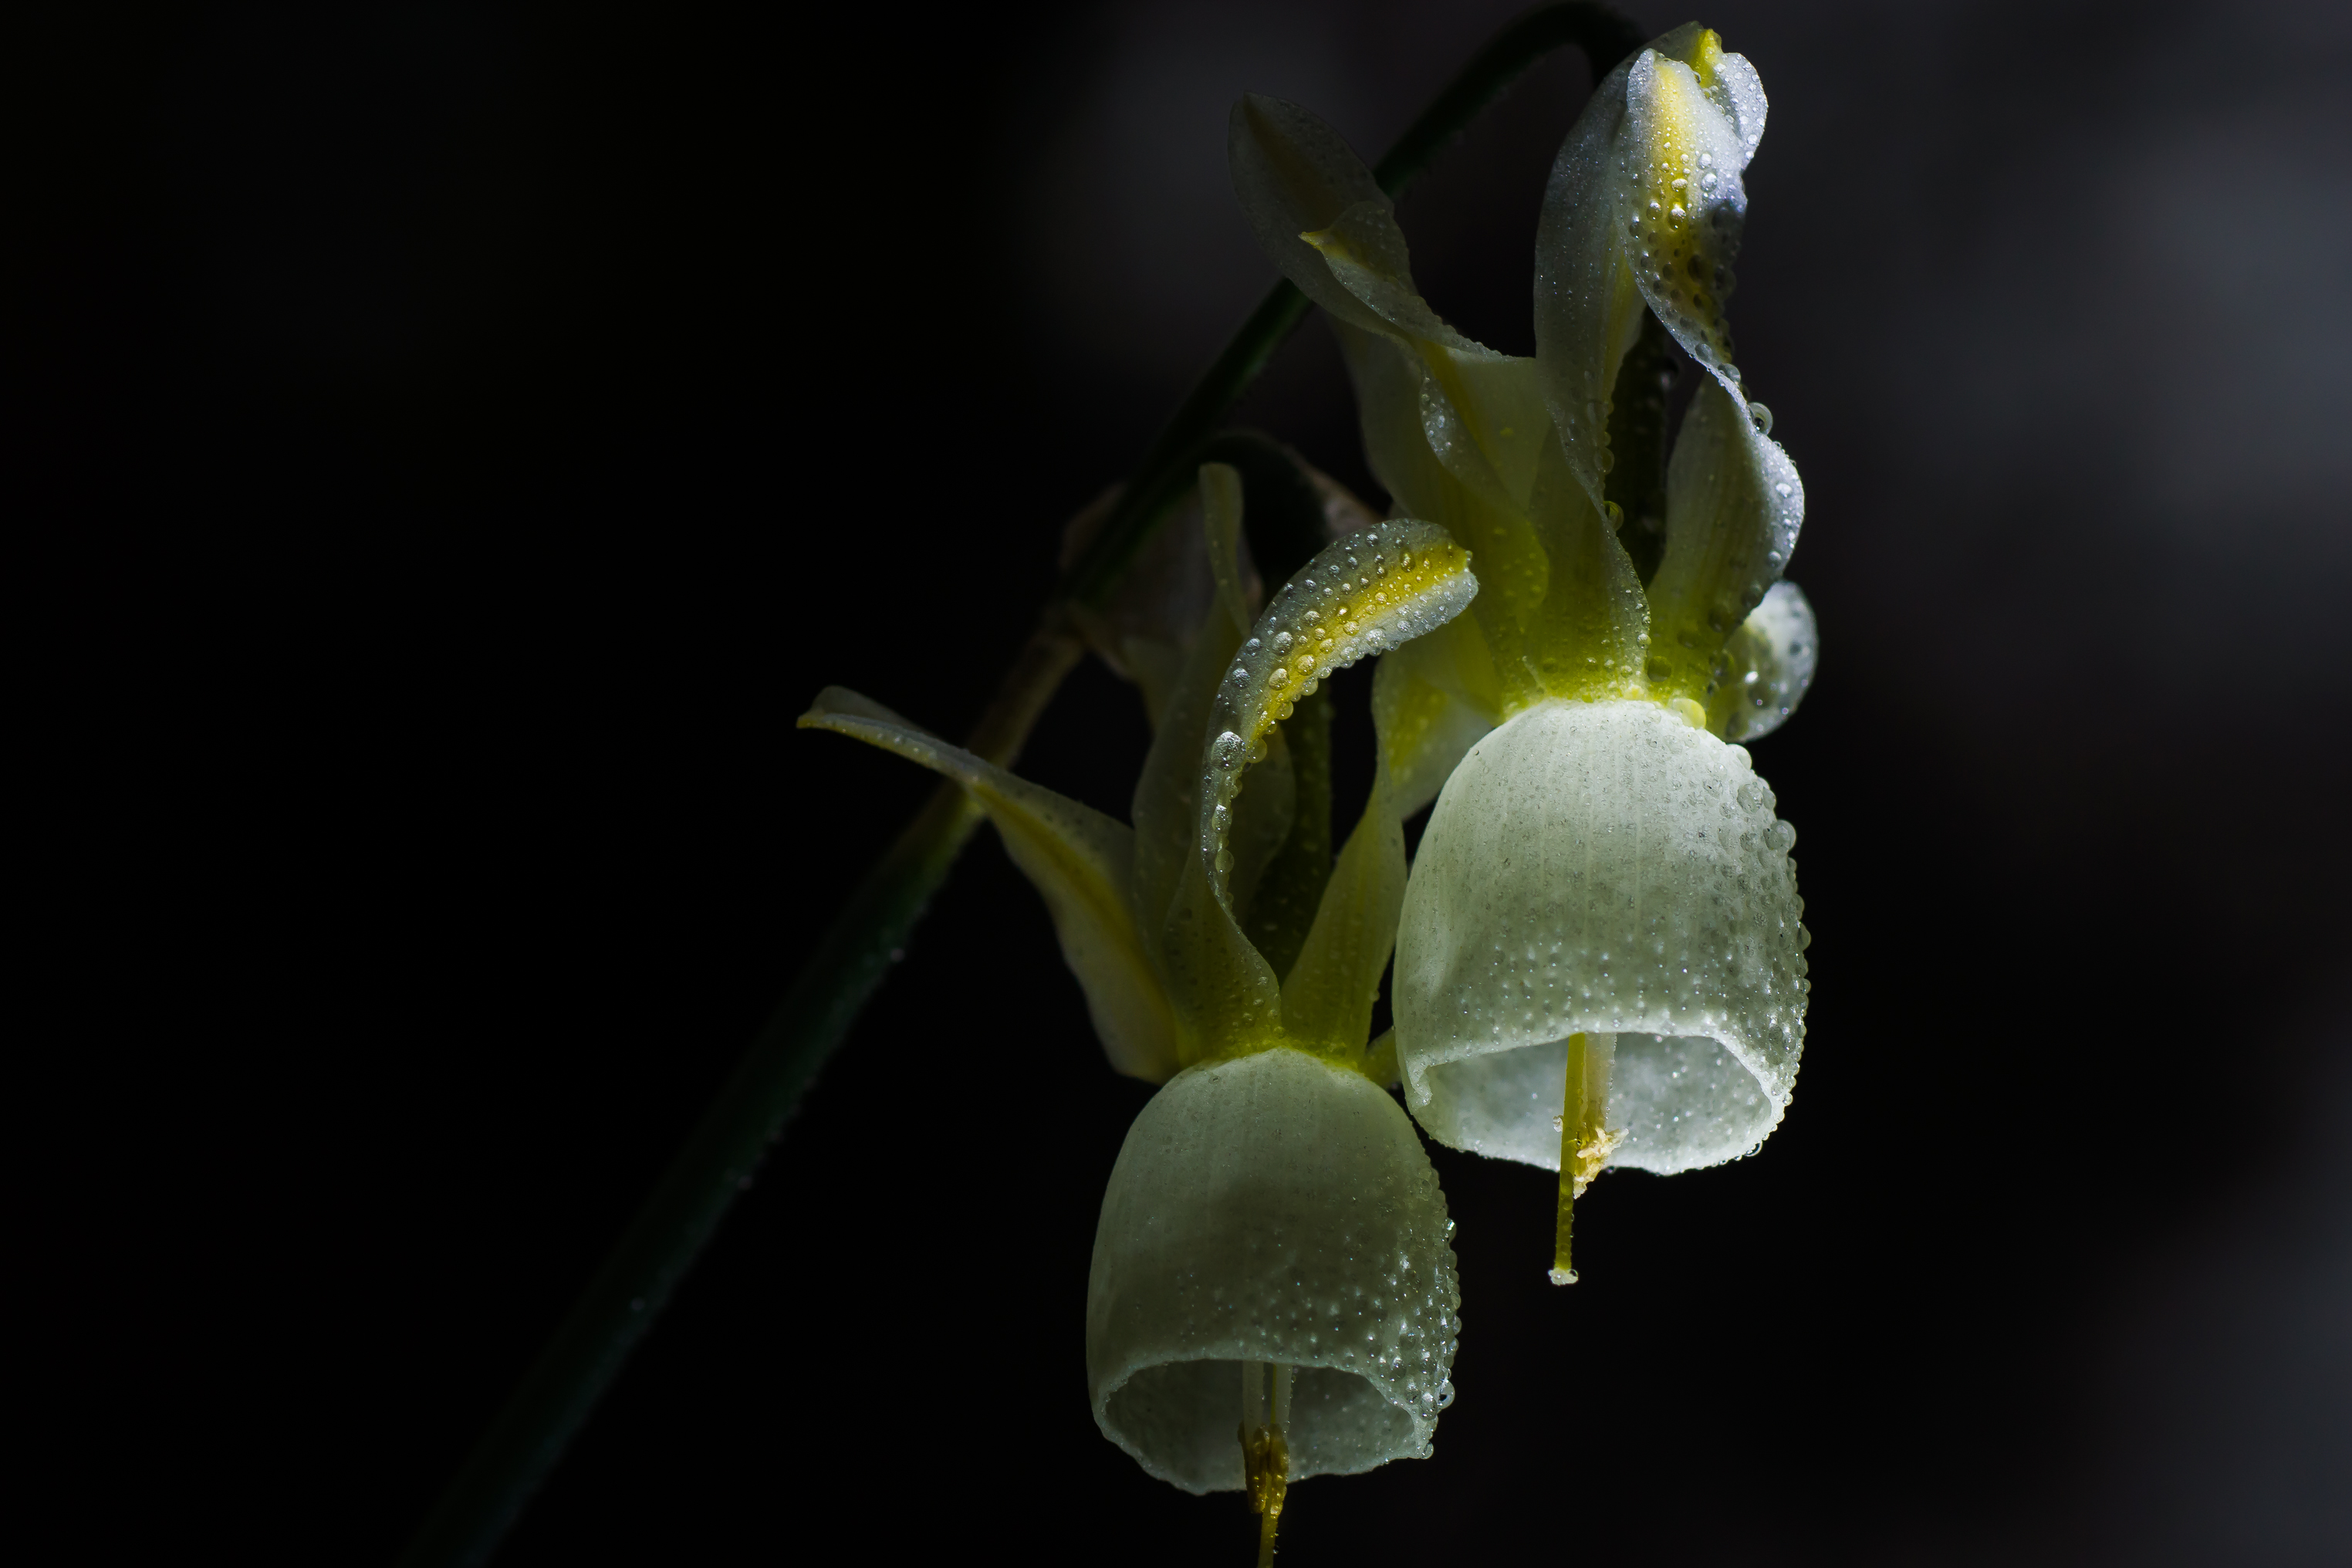
nature, plant, photography, leaf, flower, petal, photo, green, insect, macro, botany, yellow, flora, orchid, flowers, close up, 100mm, naturaleza, flores, a77, minolta, g, ggl1, gaby1, xovesphoto, sonya77, minolta100mm, gphoto, xelodegalicia, macro photography, gabrielcoru a, flowering plant, dendrobium, plant stem, land plant